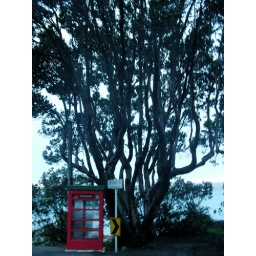
There's no longer actually a telephone in it, but residents fought to keep it as a charming sheltered bus stop.